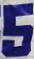
Number: 5